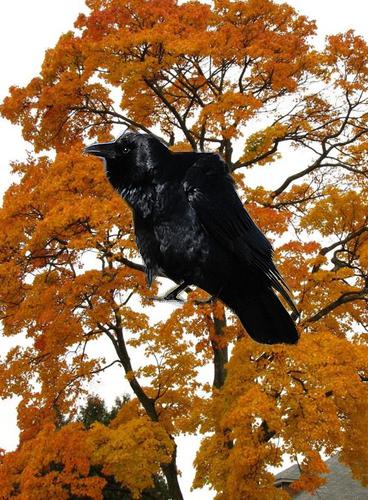
Bird species: Fish_Crow
Bird type: landbird
Background: land